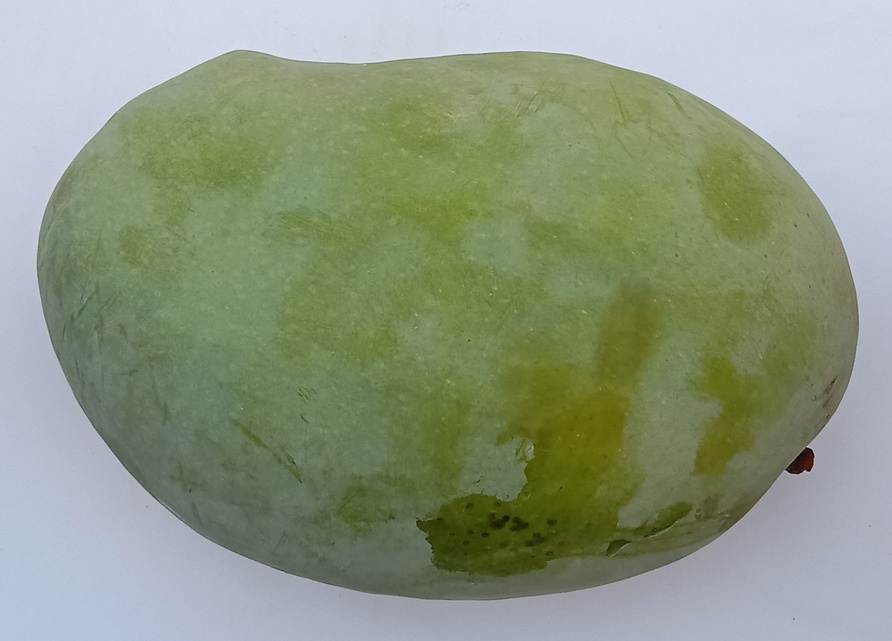
Mango variety: Fajri